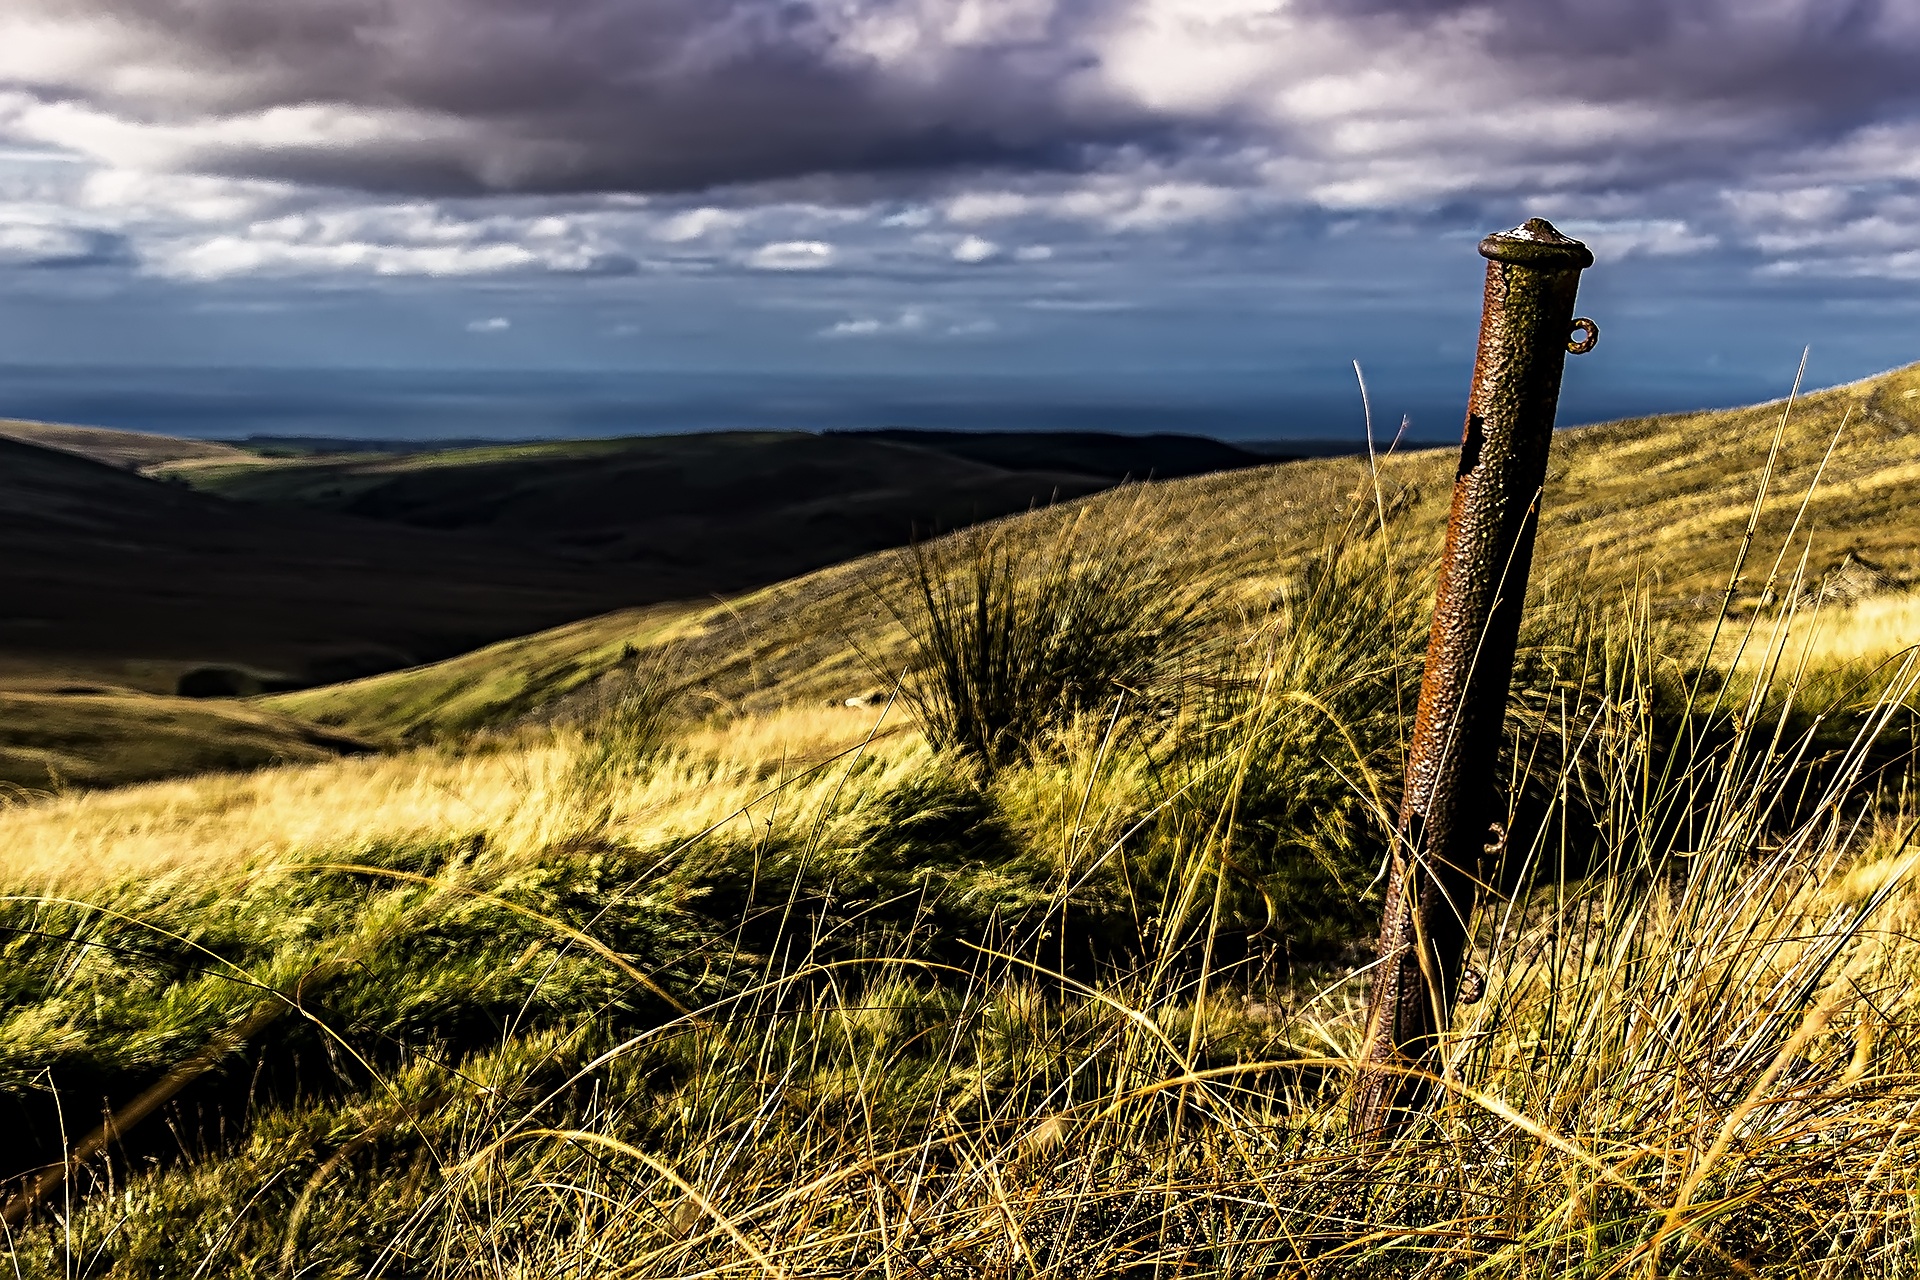
landscape, sea, coast, tree, nature, grass, horizon, marsh, wilderness, mountain, fence, post, cloud, plant, sky, sunset, field, vintage, meadow, prairie, morning, hill, wind, rustic, cliff, pole, rural, green, metal, agriculture, terrain, grassland, badlands, rusty, wetland, plateau, habitat, aged, steppe, rural area, landform, natural environment, geographical feature, grass family, mountainous landforms, metal post, old post